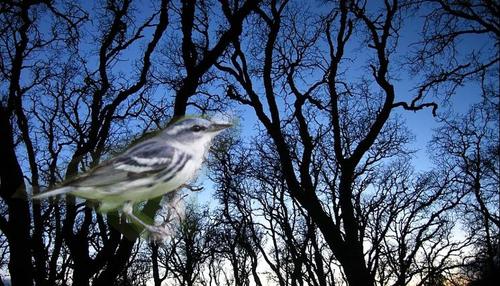
Bird species: Cerulean_Warbler
Bird type: landbird
Background: land